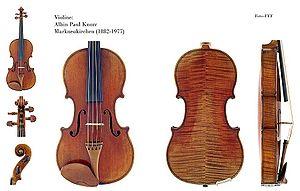
Le violon est un instrument de musique à cordes frottées. Constitué de 71 éléments de bois collés ou assemblés les uns aux autres, il possède quatre cordes accordées généralement à la quinte, que l'instrumentiste, appelé violoniste, frotte avec un archet ou pince avec l'index ou le pouce.